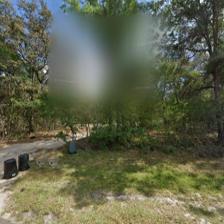
Label: streetView